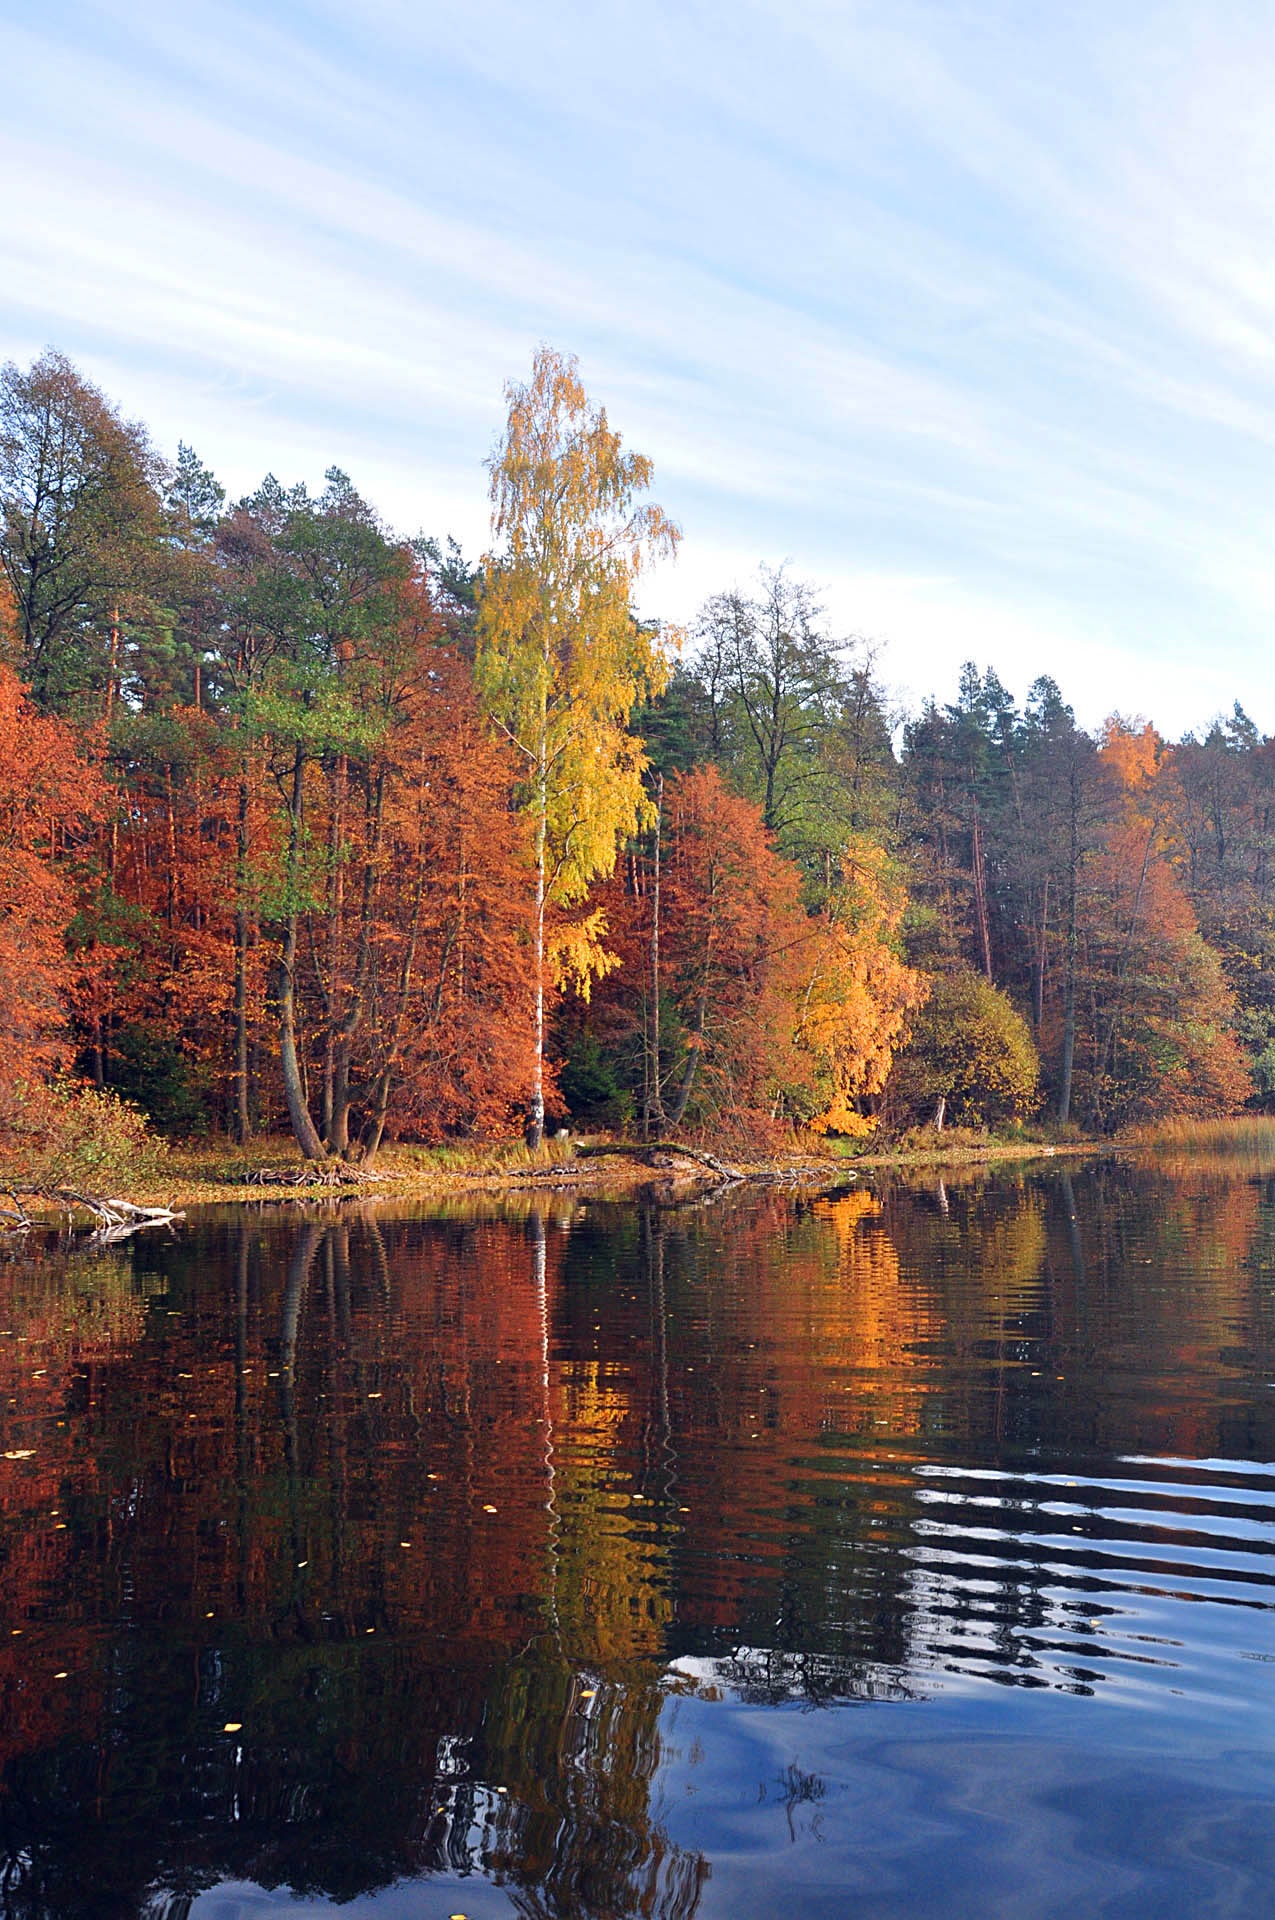
landscape, tree, water, nature, plant, morning, leaf, lake, river, pond, reflection, autumn, season, november, woody plant, wet lake